Cashtown Inn

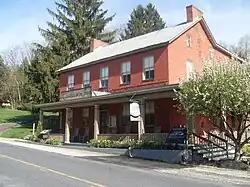
Cashtown Inn

Cashtown Inn is a bed and breakfast in Cashtown, Pennsylvania, about eight miles from Gettysburg.